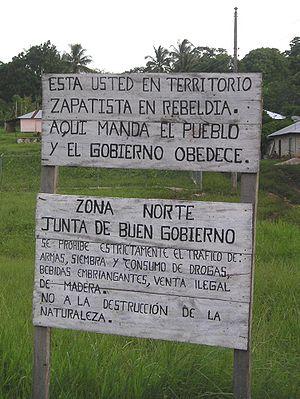
Rage Against the Machine est un groupe de rap metal américain, originaire de Los Angeles, en Californie. Leur style musical est principalement une fusion de metal et de rap, avec des influences funk et punk. Composé de Zack de la Rocha, Tom Morello, Tim Commerford et Brad Wilk, le groupe va marquer les années 1990 jusqu'à sa dissolution en 2000. Il s'est reformé en janvier 2007 pour le festival de Coachella.